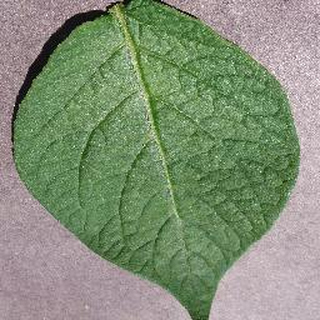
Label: healthy_potato